The People's Story Museum

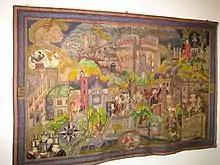
One of the banners in the museum's collection.

The museum houses Britain's largest collection of early reform flags and banners, totaling 144 in all. These banners encompass various themes, including support for political reform, trade unions, and the anti-apartheid movement. Additionally, the museum features waxworks that vividly illustrate the written histories of the people of Edinburgh.